Marine Air Terminal

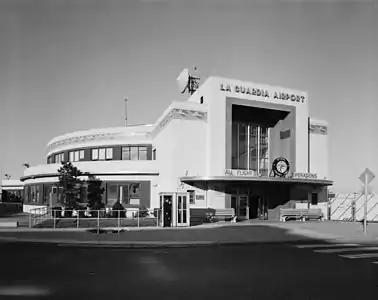
The entrance pavilion of the Marine Air Terminal in 1974

According to "The Wall Street Journal", the terminal was "quickly forgotten" after Clipper service stopped. The terminal was used mostly by private planes, non-scheduled flights, and military transports for high-ranking government officials. U.S. presidents Dwight D. Eisenhower and John F. Kennedy sometimes used the terminal when they landed at LaGuardia Airport. The terminal also contained the offices of flight simulation company FlightSafety, founded in 1951 by Albert Lee Ueltschi. The Port Authority announced its plans to renovate most of LaGuardia Airport in 1957, but Marine Air Terminal was excluded from these plans.